Dean Klafurić

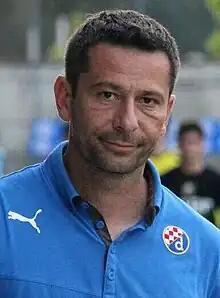
Klafurić with Dinamo Zagreb in 2015

Dean Klafurić (born 26 July 1972) is a Croatian professional football manager who is the manager of Bosnian Premier League club Široki Brijeg.